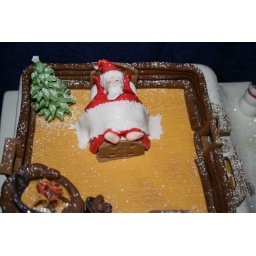
sleeping Santa in his cabin. Rich Boozy fruit cake.